Scottish Australians

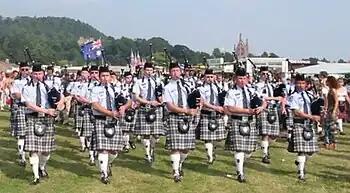
The Western Australia Police Pipe Band at Bridge of Allan Highland Games in Scotland

A steady rate of Scottish immigration continued into the 20th century, with substantial numbers of Scots continuing to arrive after 1945. Between 1910 and 1914, around 9000 Scots arrived each year, and in 1921 the Scottish population of Australia was 109,000. Due to economic decline in Scotland after the First World War, there was an over-representation of Scots among British migrants to Australia during the interwar period, and by 1933 there were 132,000 Scottish migrants living in Australia.